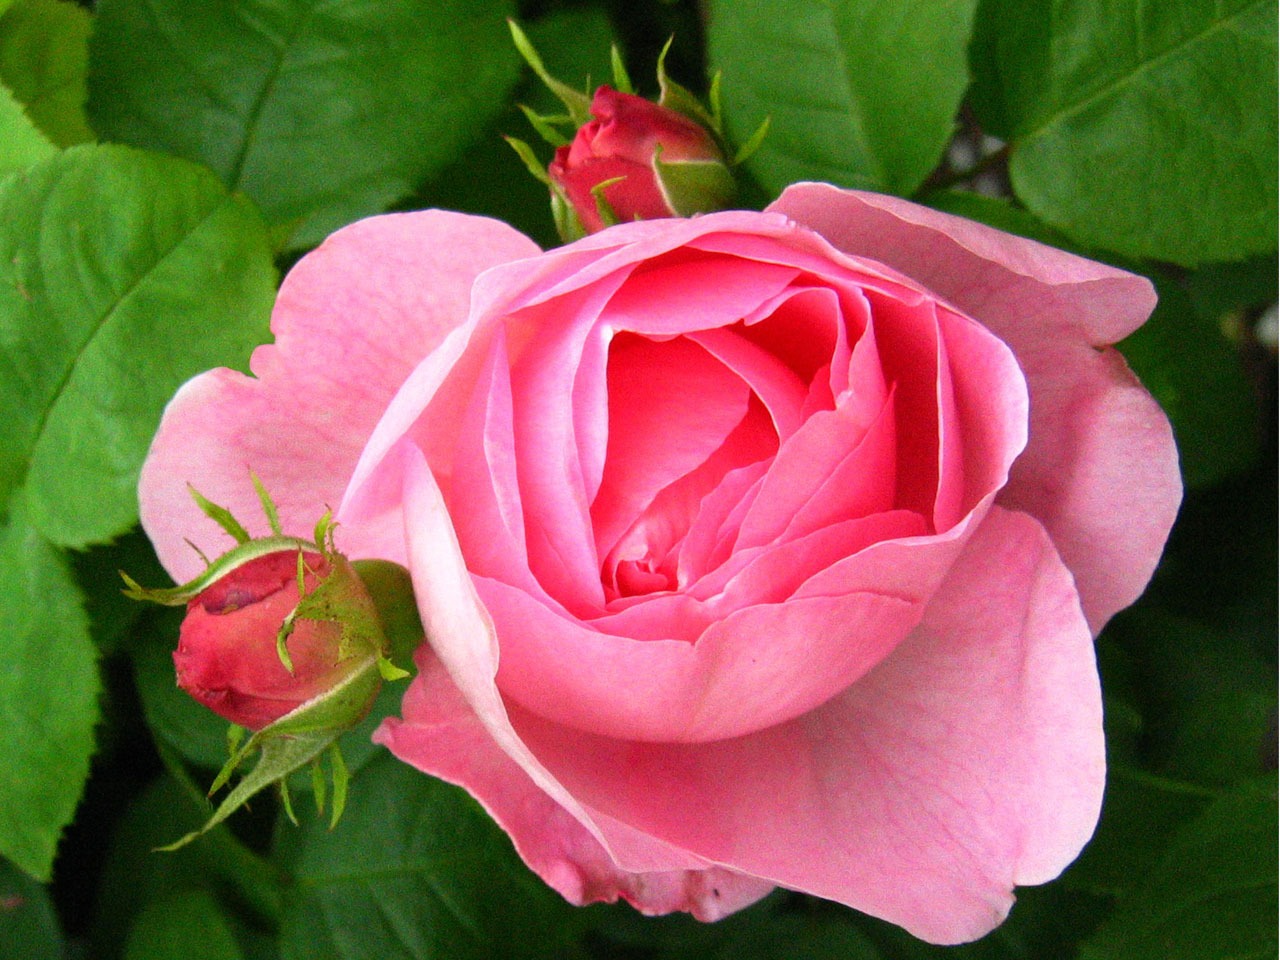
plant, flower, petal, rose, color, macro, pink, colour, petals, buds, floribunda, flowering plant, garden roses, rose family, rosebuds, land plant, rosa centifolia, rose order